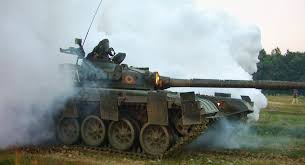
Label: Tank